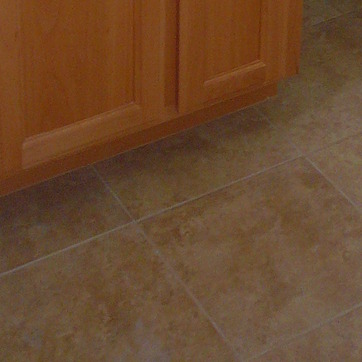
Material: tile